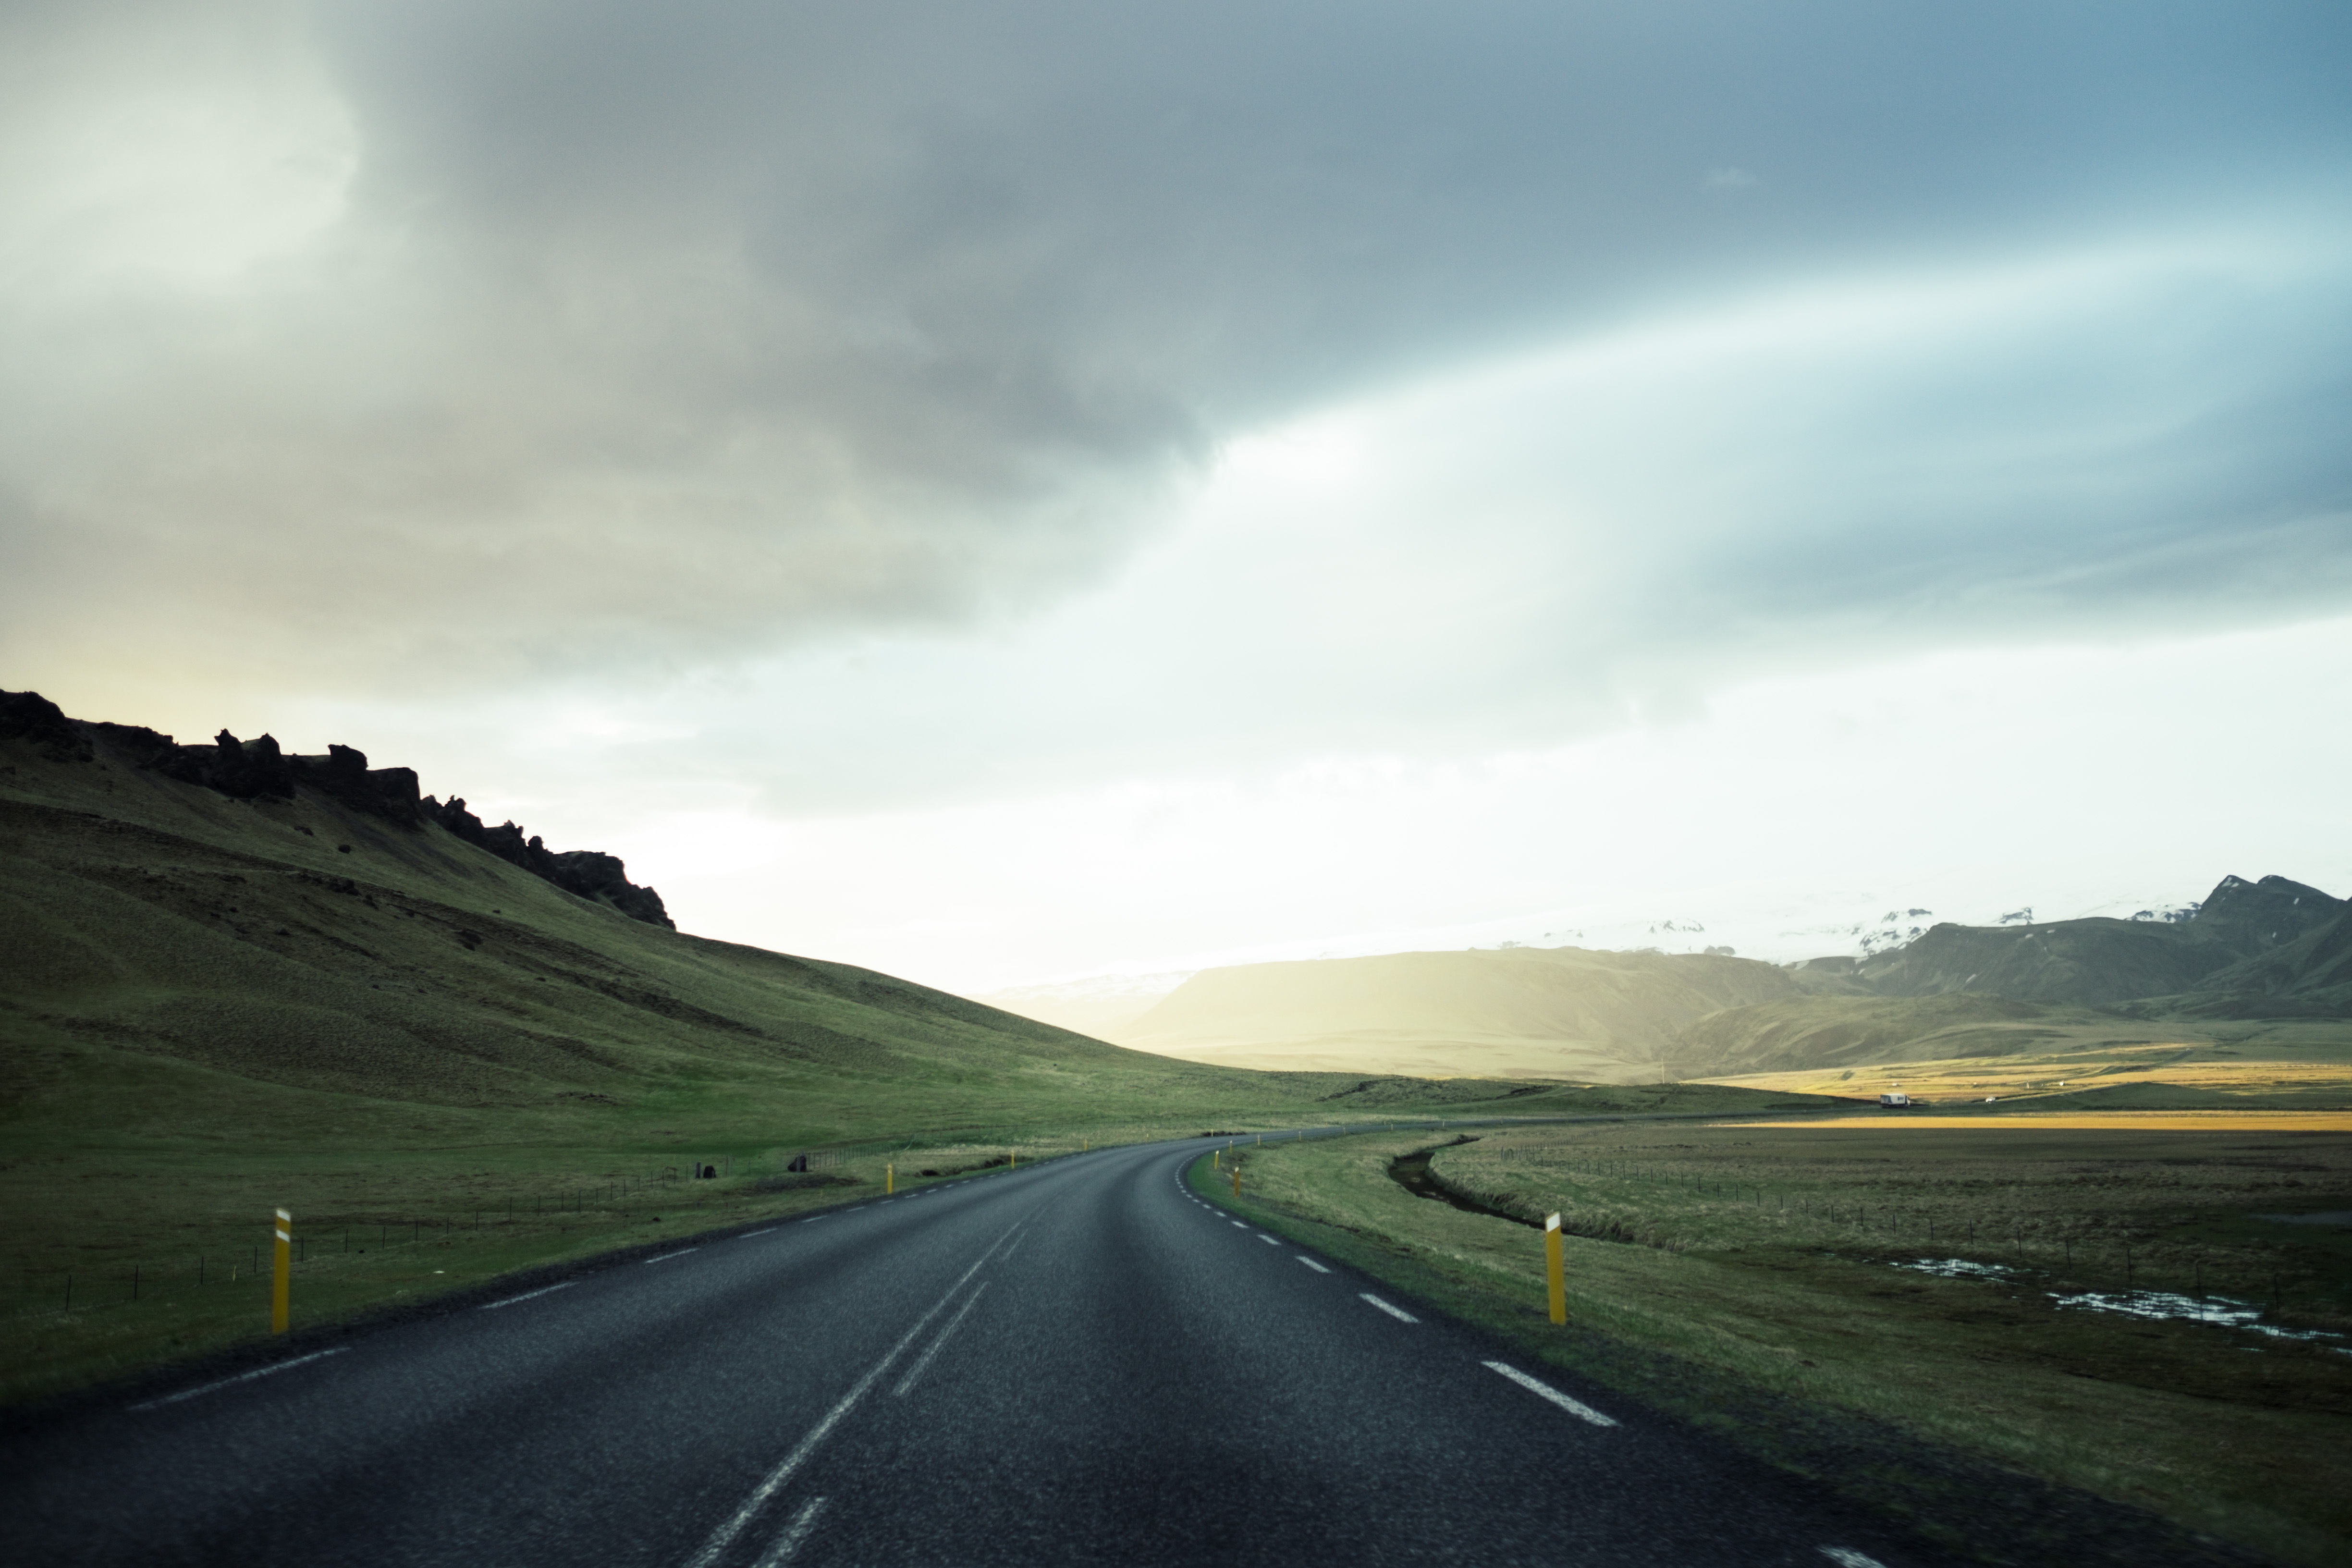
landscape, nature, horizon, cloud, sky, road, field, sunlight, morning, hill, highway, driving, dawn, dusk, weather, plain, road trip, infrastructure, rural area, meteorological phenomenon, atmospheric phenomenon